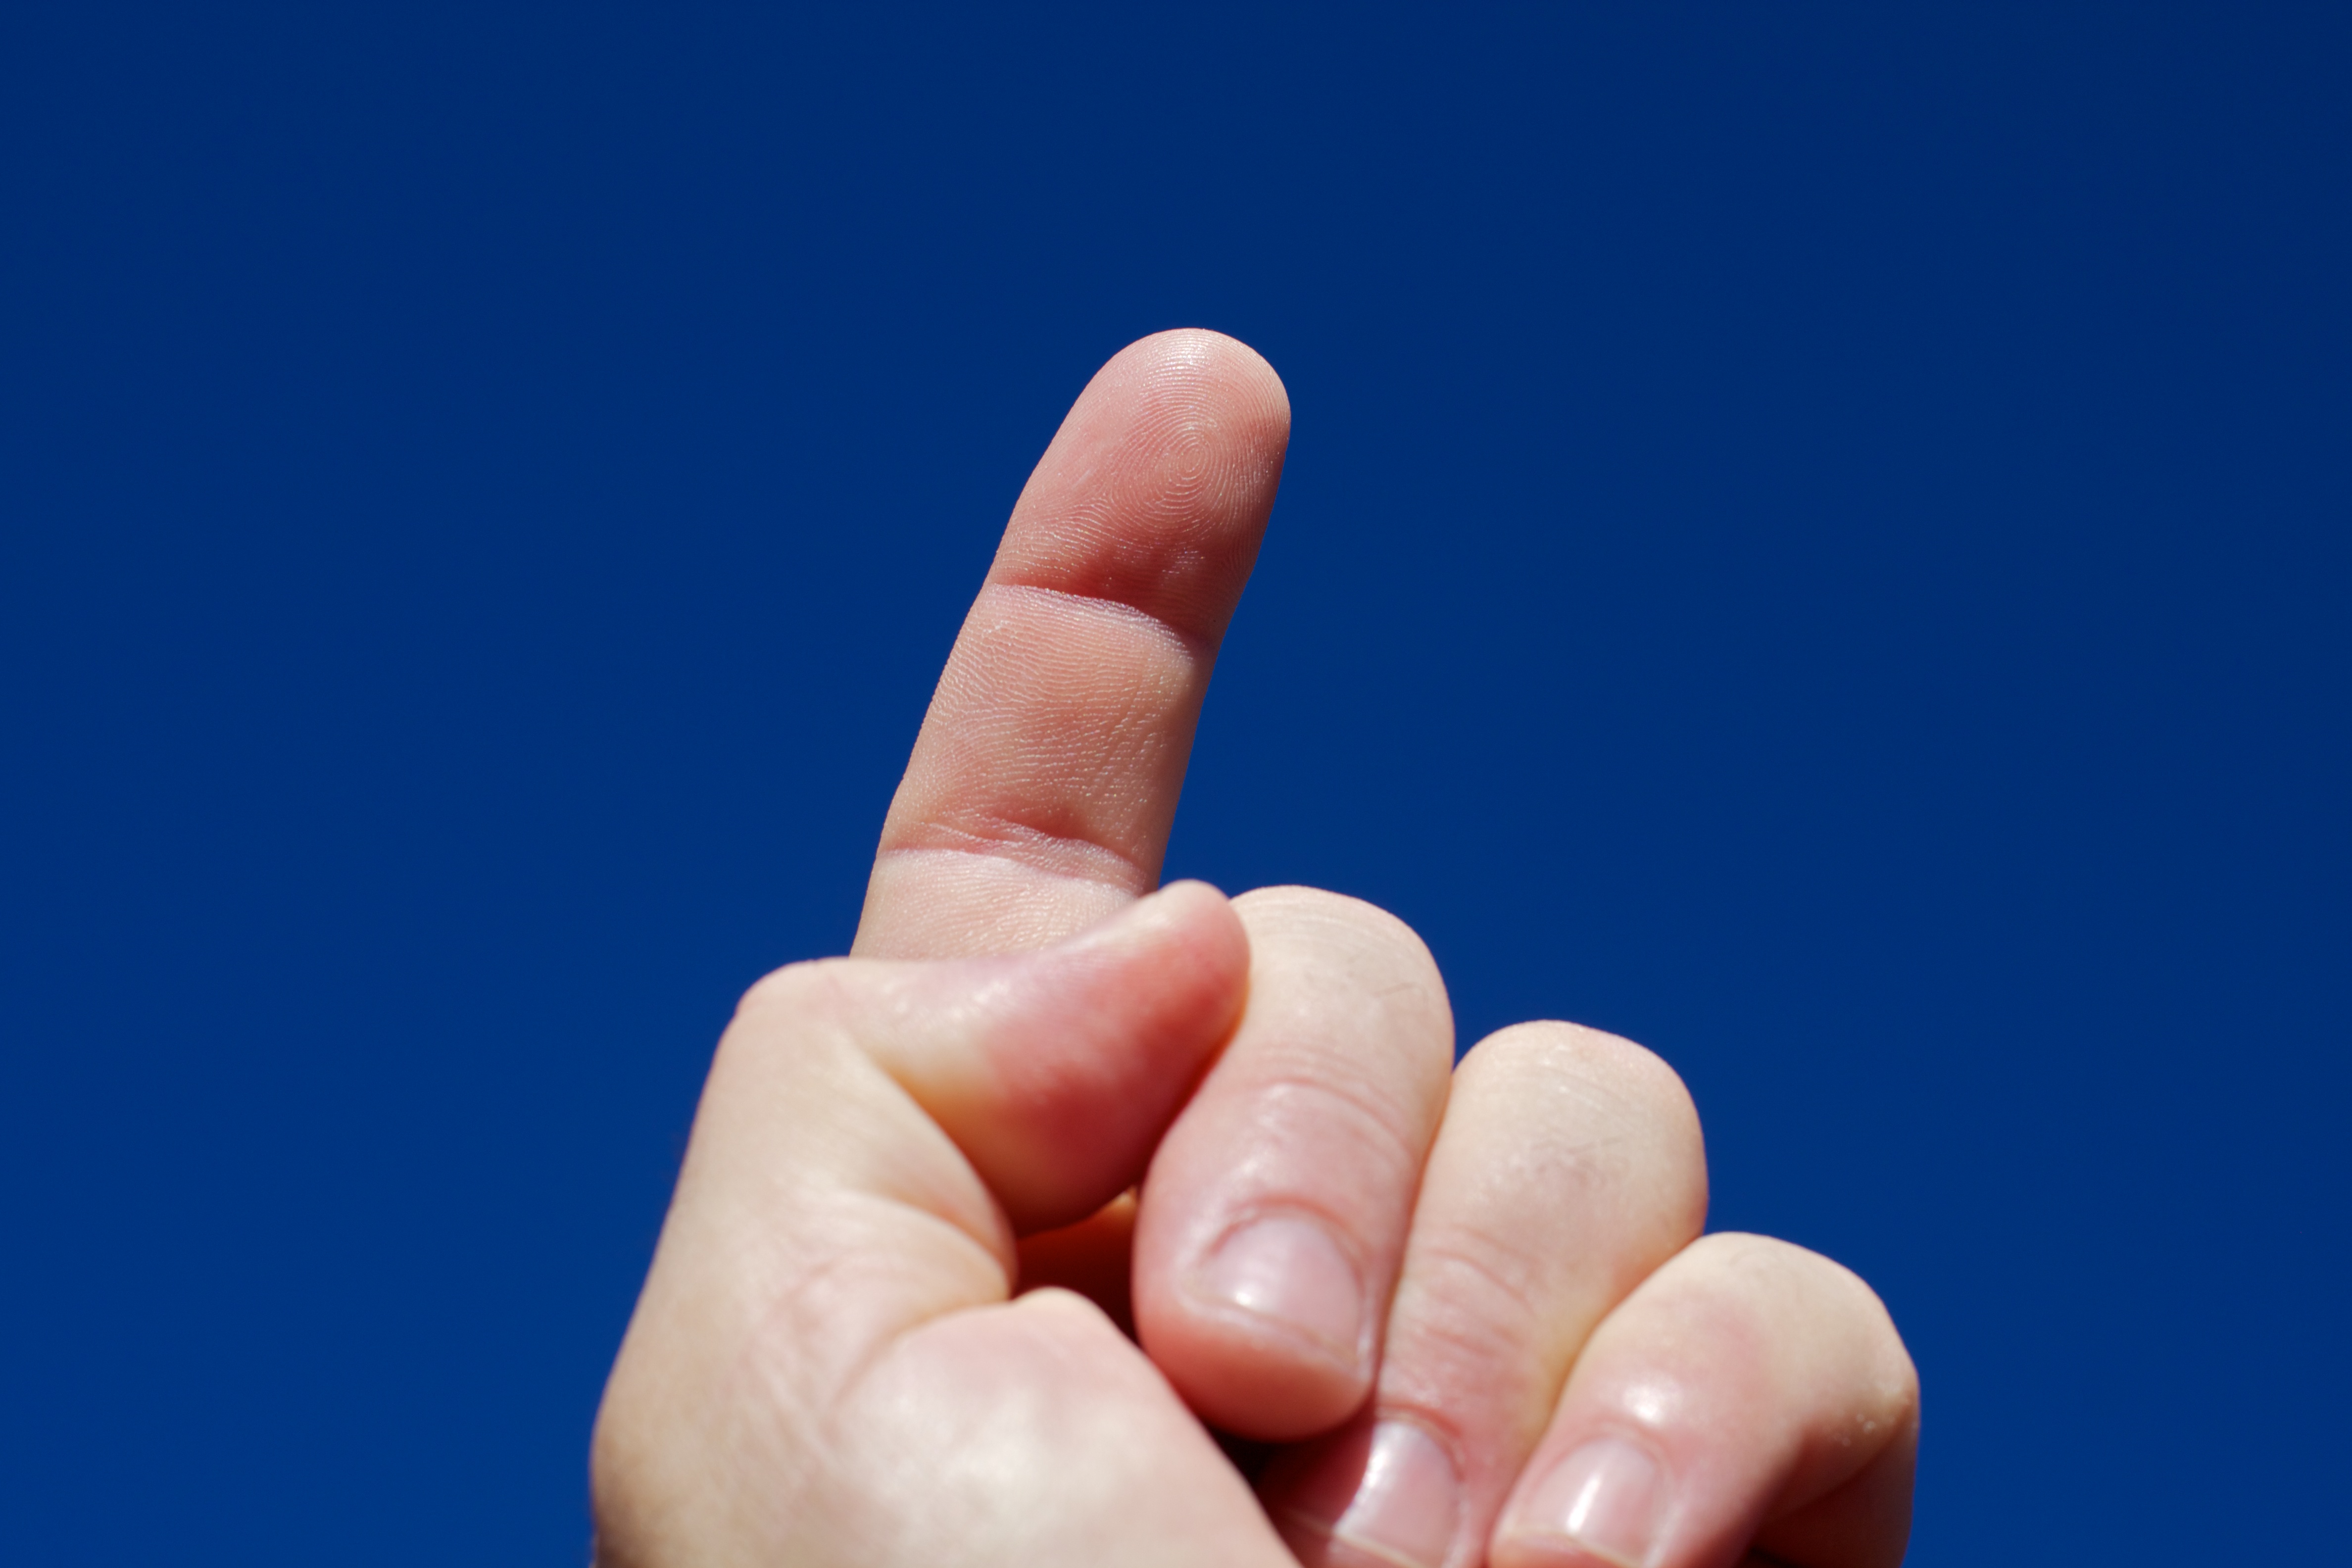
hand, sky, finger, arm, close up, dailyshoot, thumb, sign language, sense